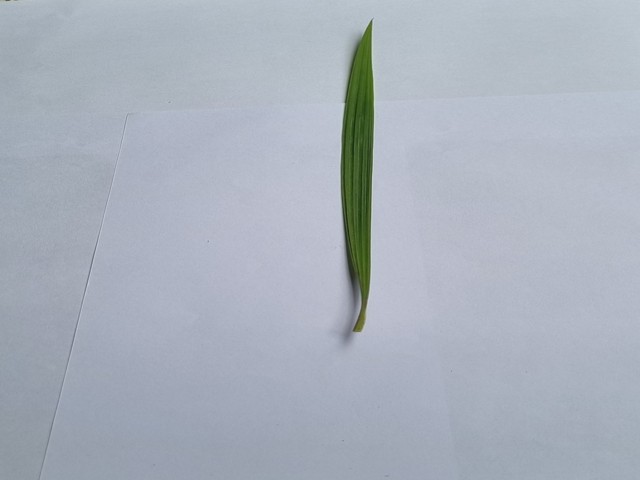
Plant: betal